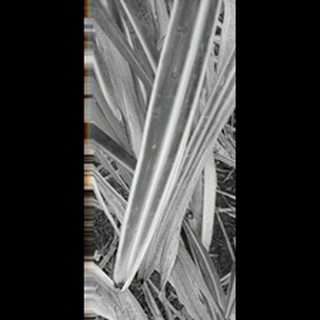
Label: sugarcane_yellow_leaf_disease